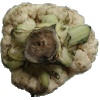
Label: cauliflower